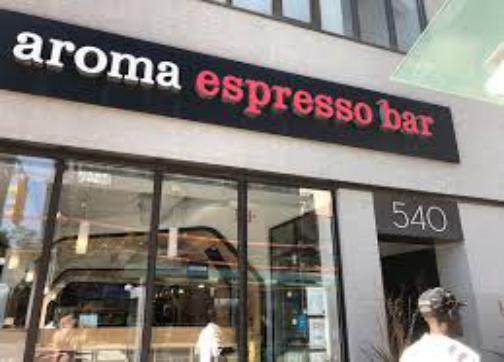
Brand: Aroma Espresso Bar
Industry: Food